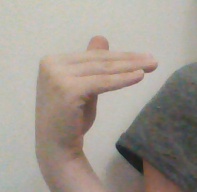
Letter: khaa